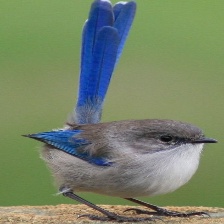
Species: SPLENDID WREN
Scientific name: MALURUS SPLENDENS